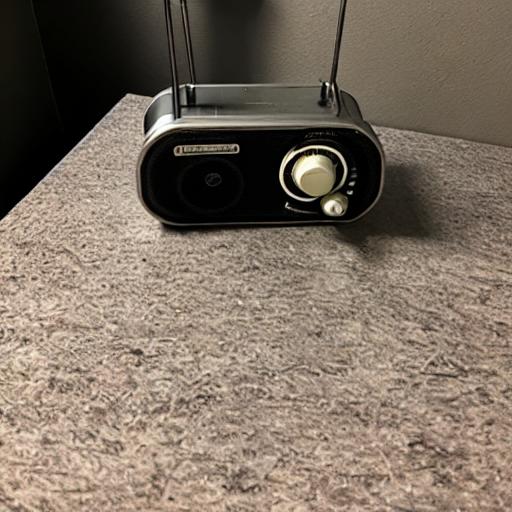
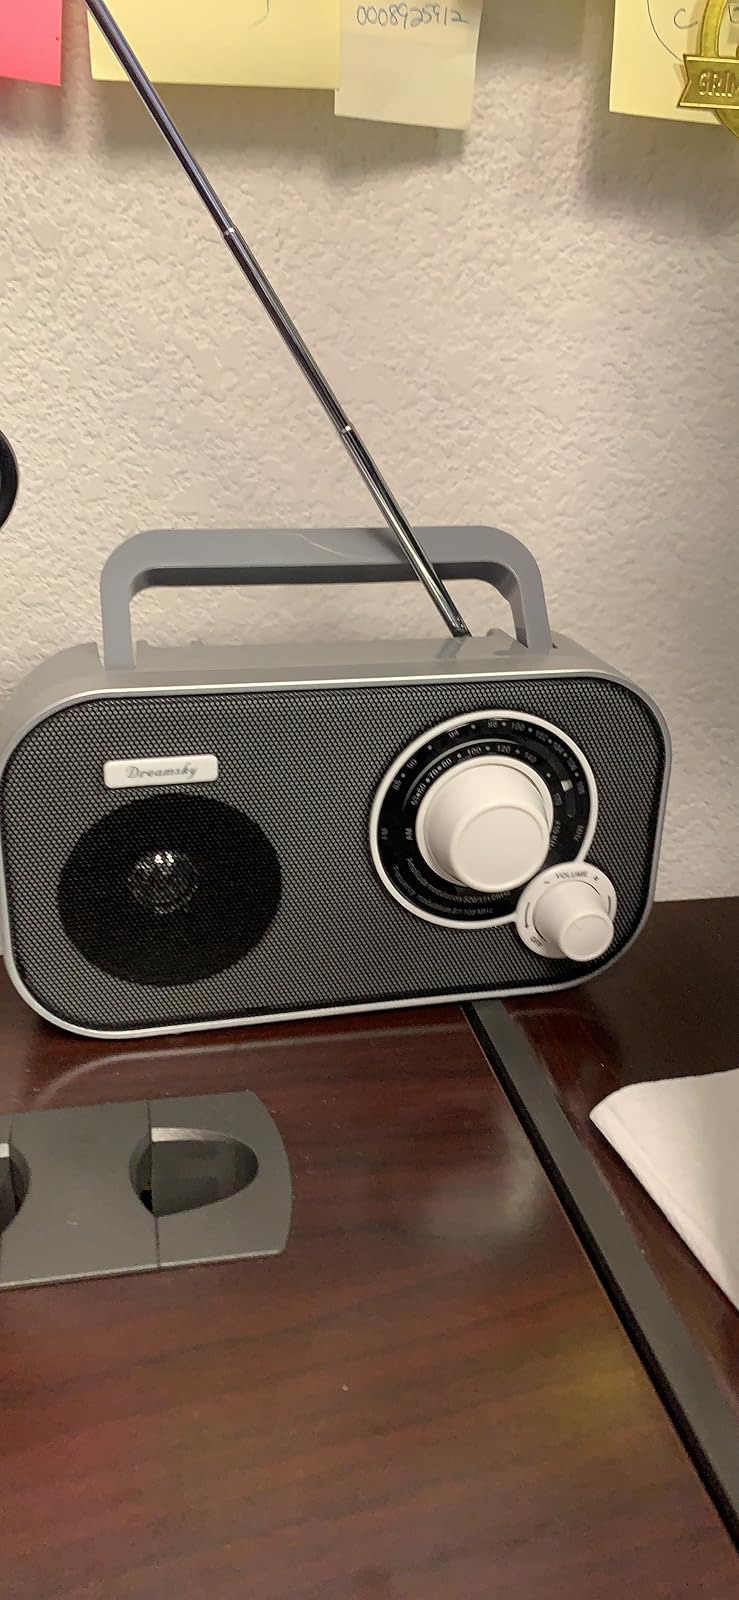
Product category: radio
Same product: no